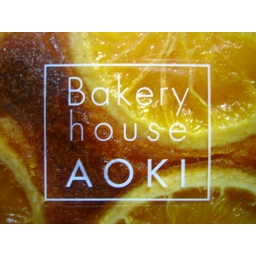
A piece of orange cake from Bakery House Aoki, in Kanazawahakkei. I love this bakery.